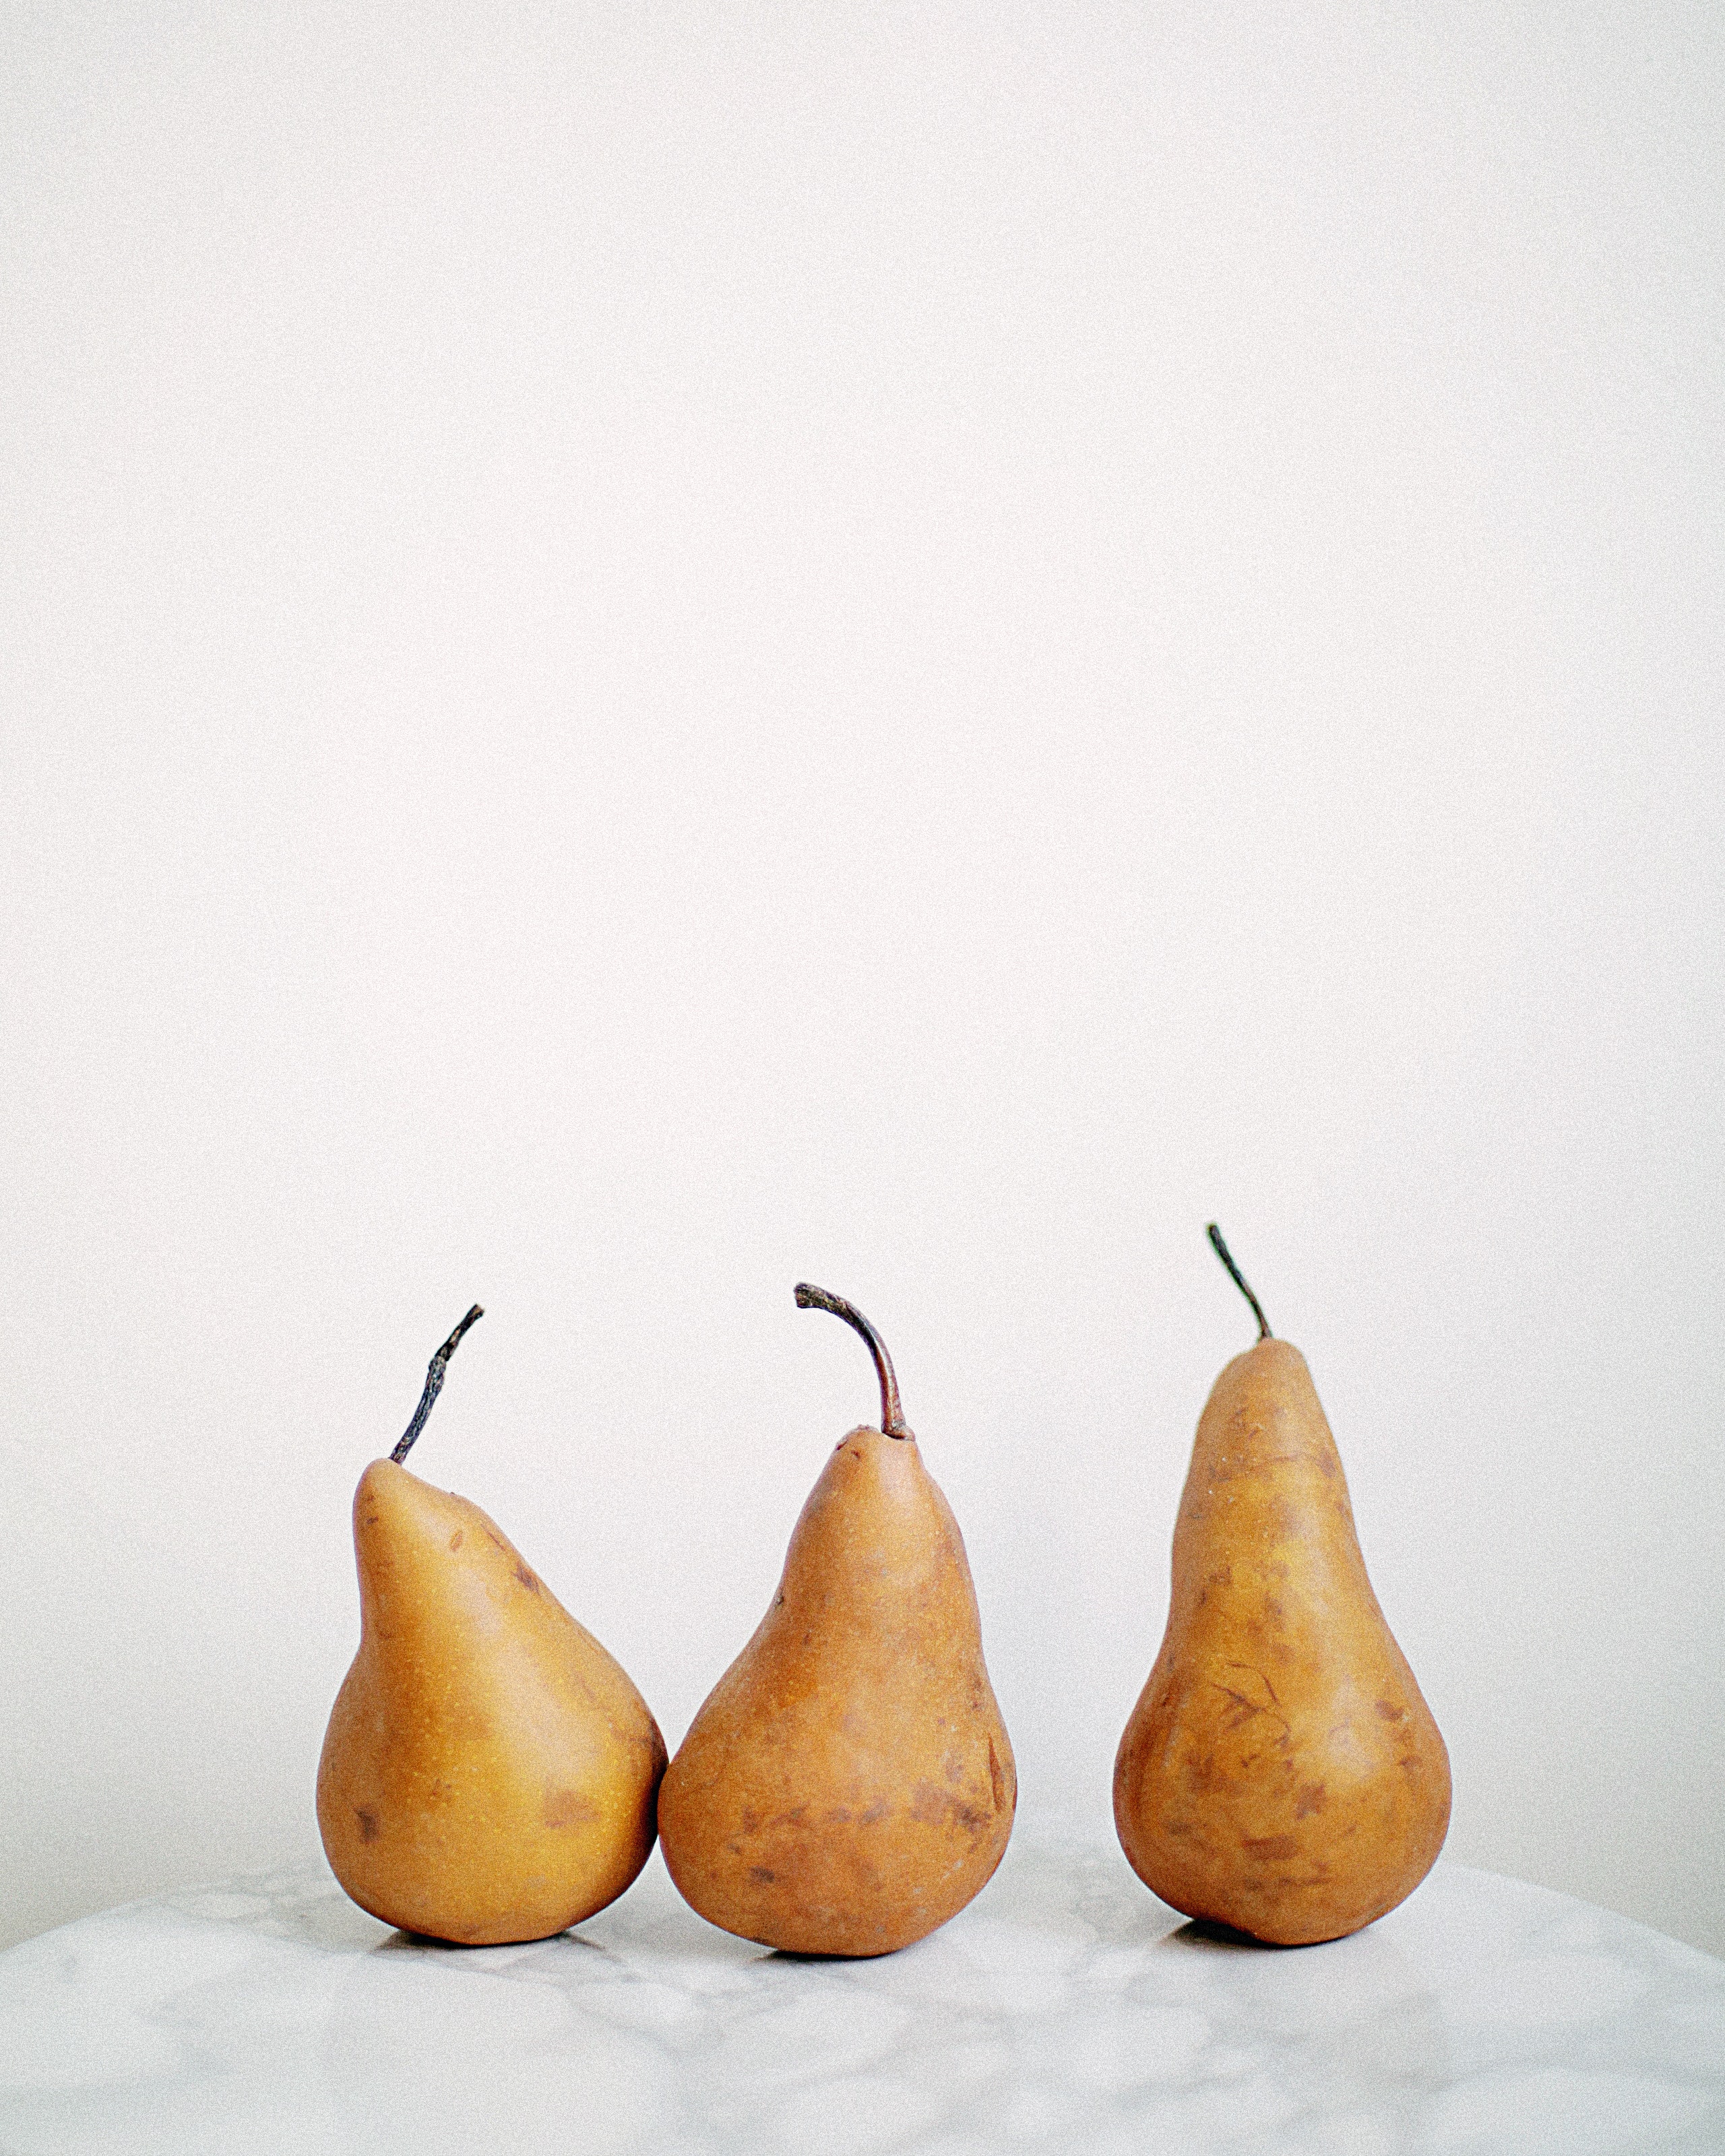
pear, still life photography, tree, plant, still life, fruit, food, photography, produce, asian pear